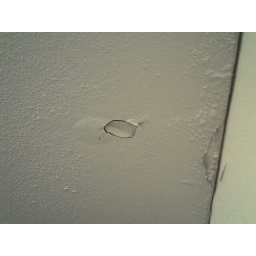
water damage from leaking room in preschool classroom